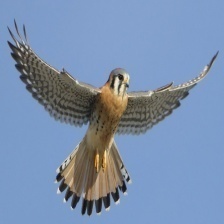
Species: AMERICAN KESTREL
Scientific name: FALCO SPARVERIUS